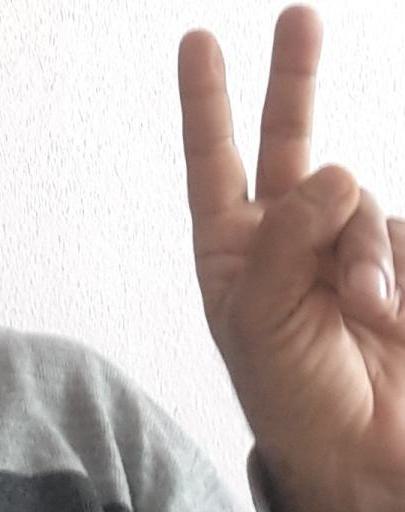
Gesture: peace